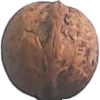
Label: Walnut 1